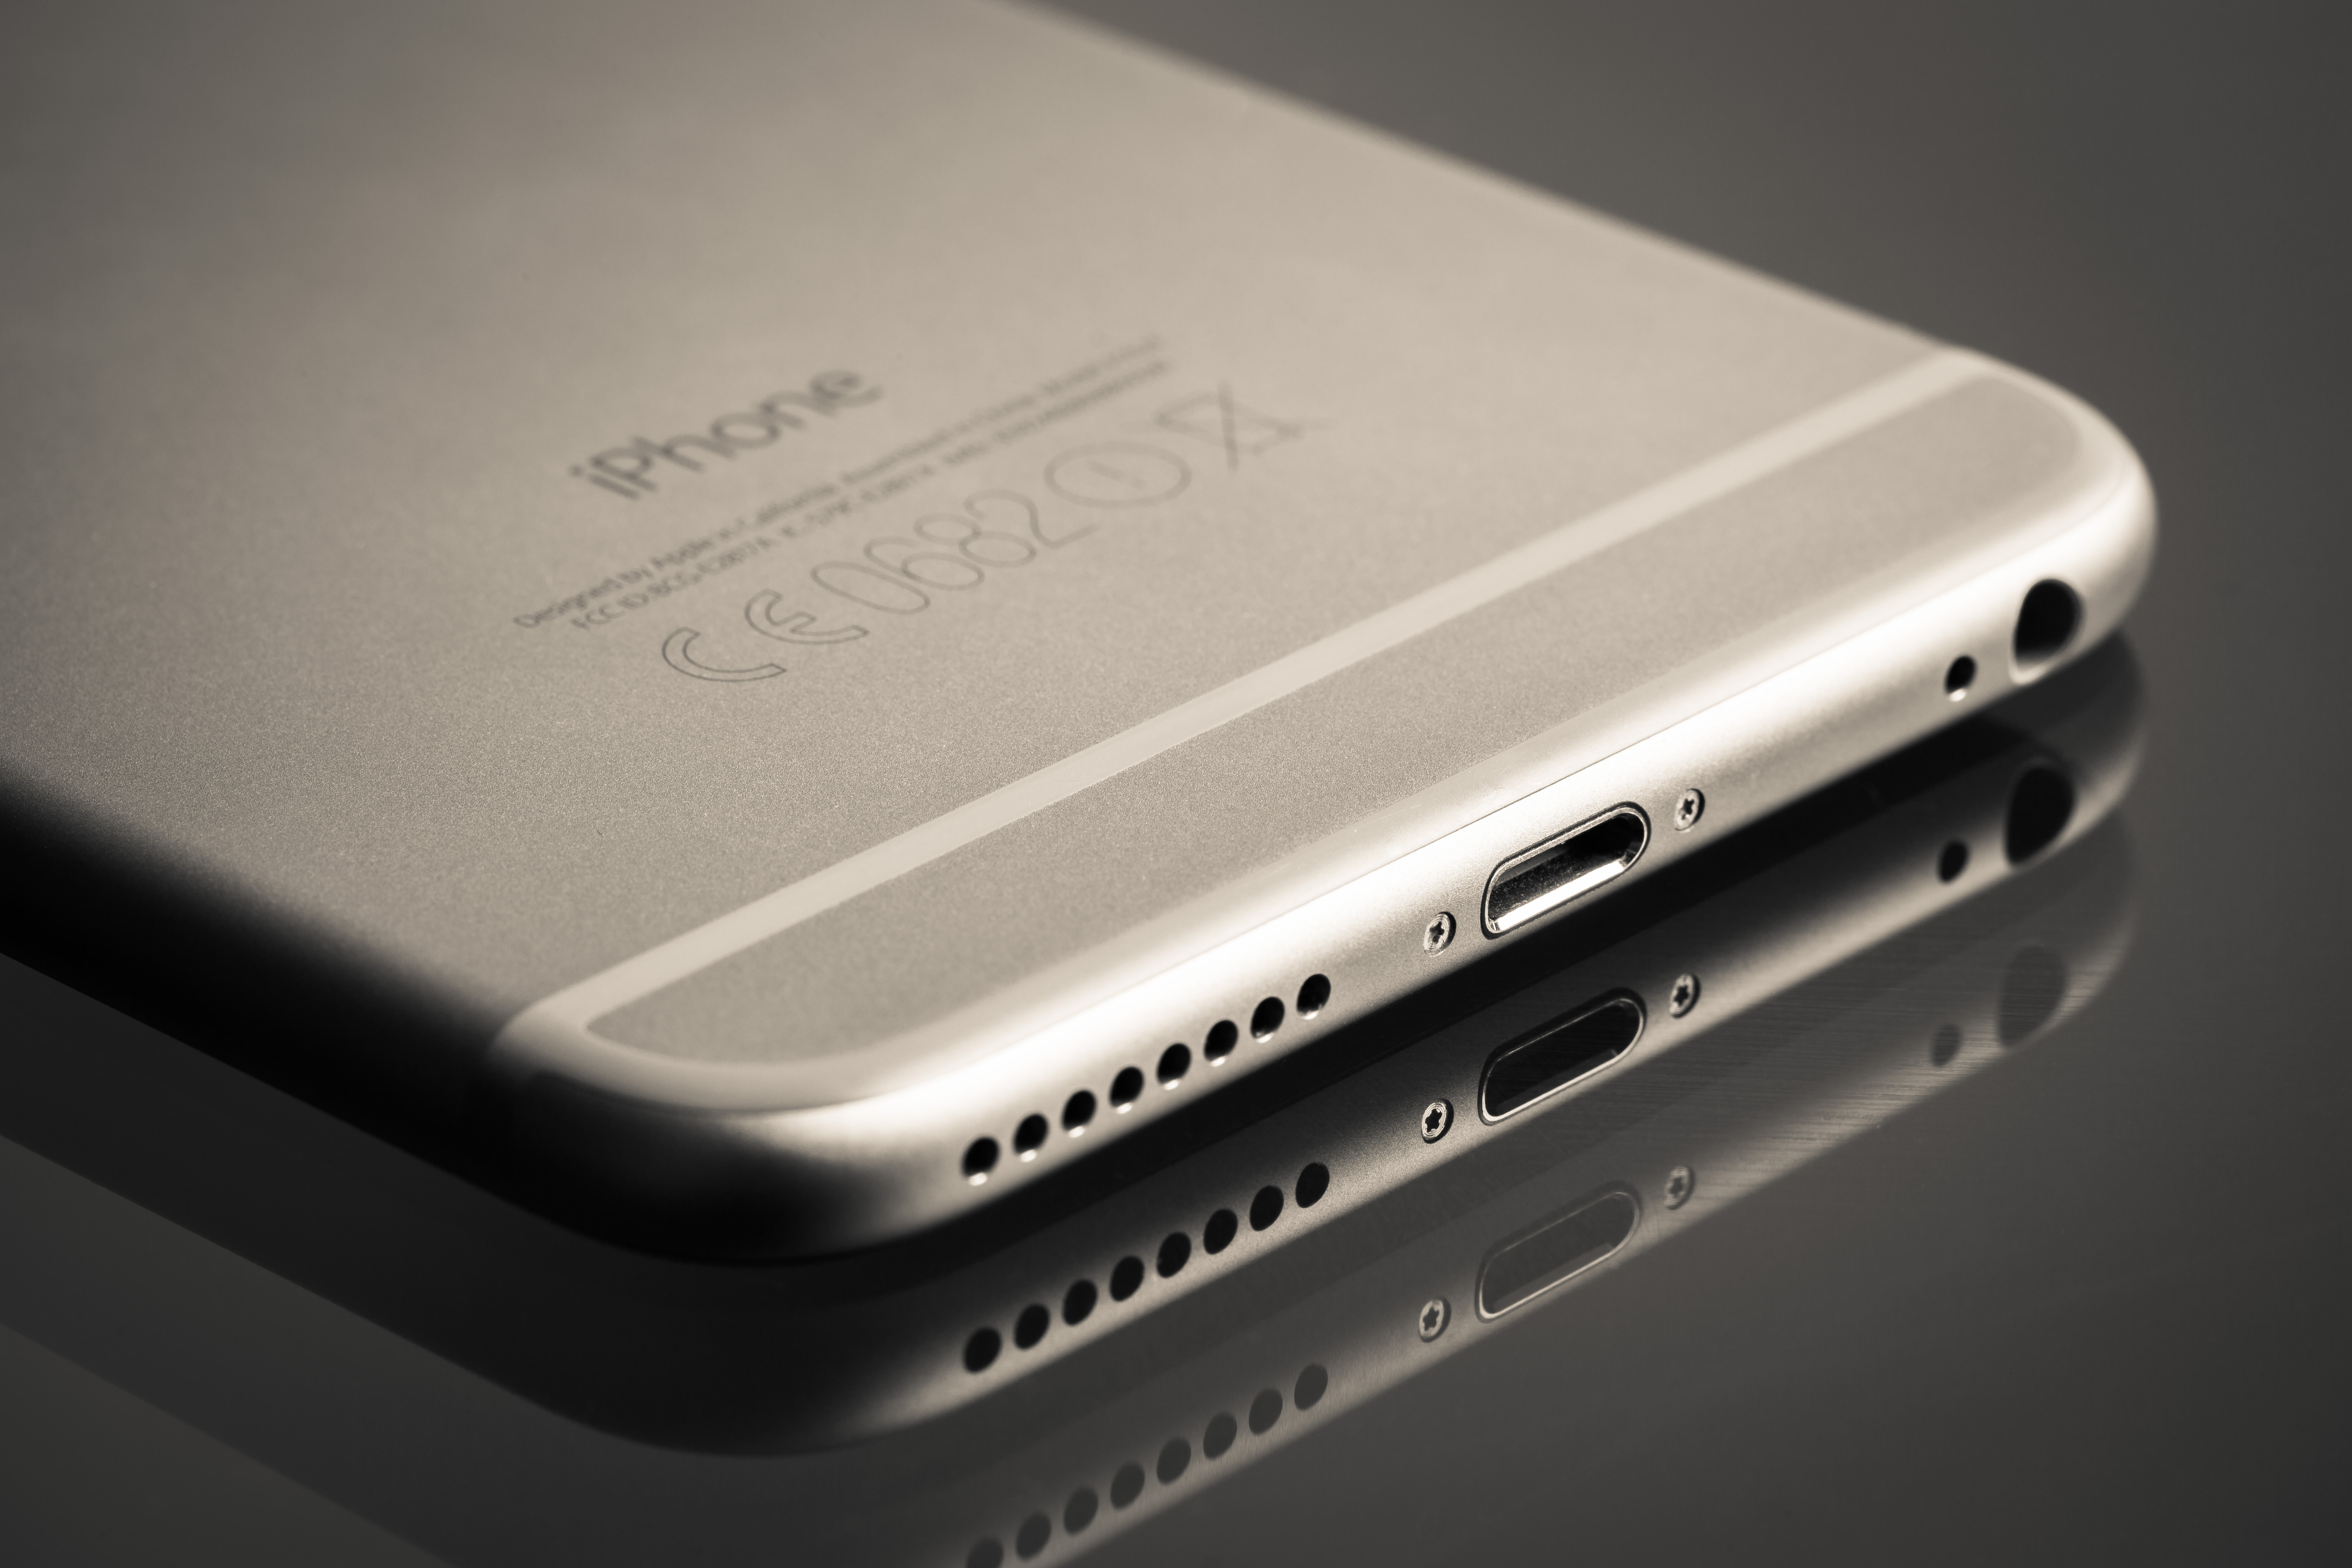
iphone, smartphone, technology, reflection, gadget, mobile phone, cell phone, brand, product, font, iphone 6, electronics, multimedia, iphone 6 plus, electronic device, portable communications device, royalty free images